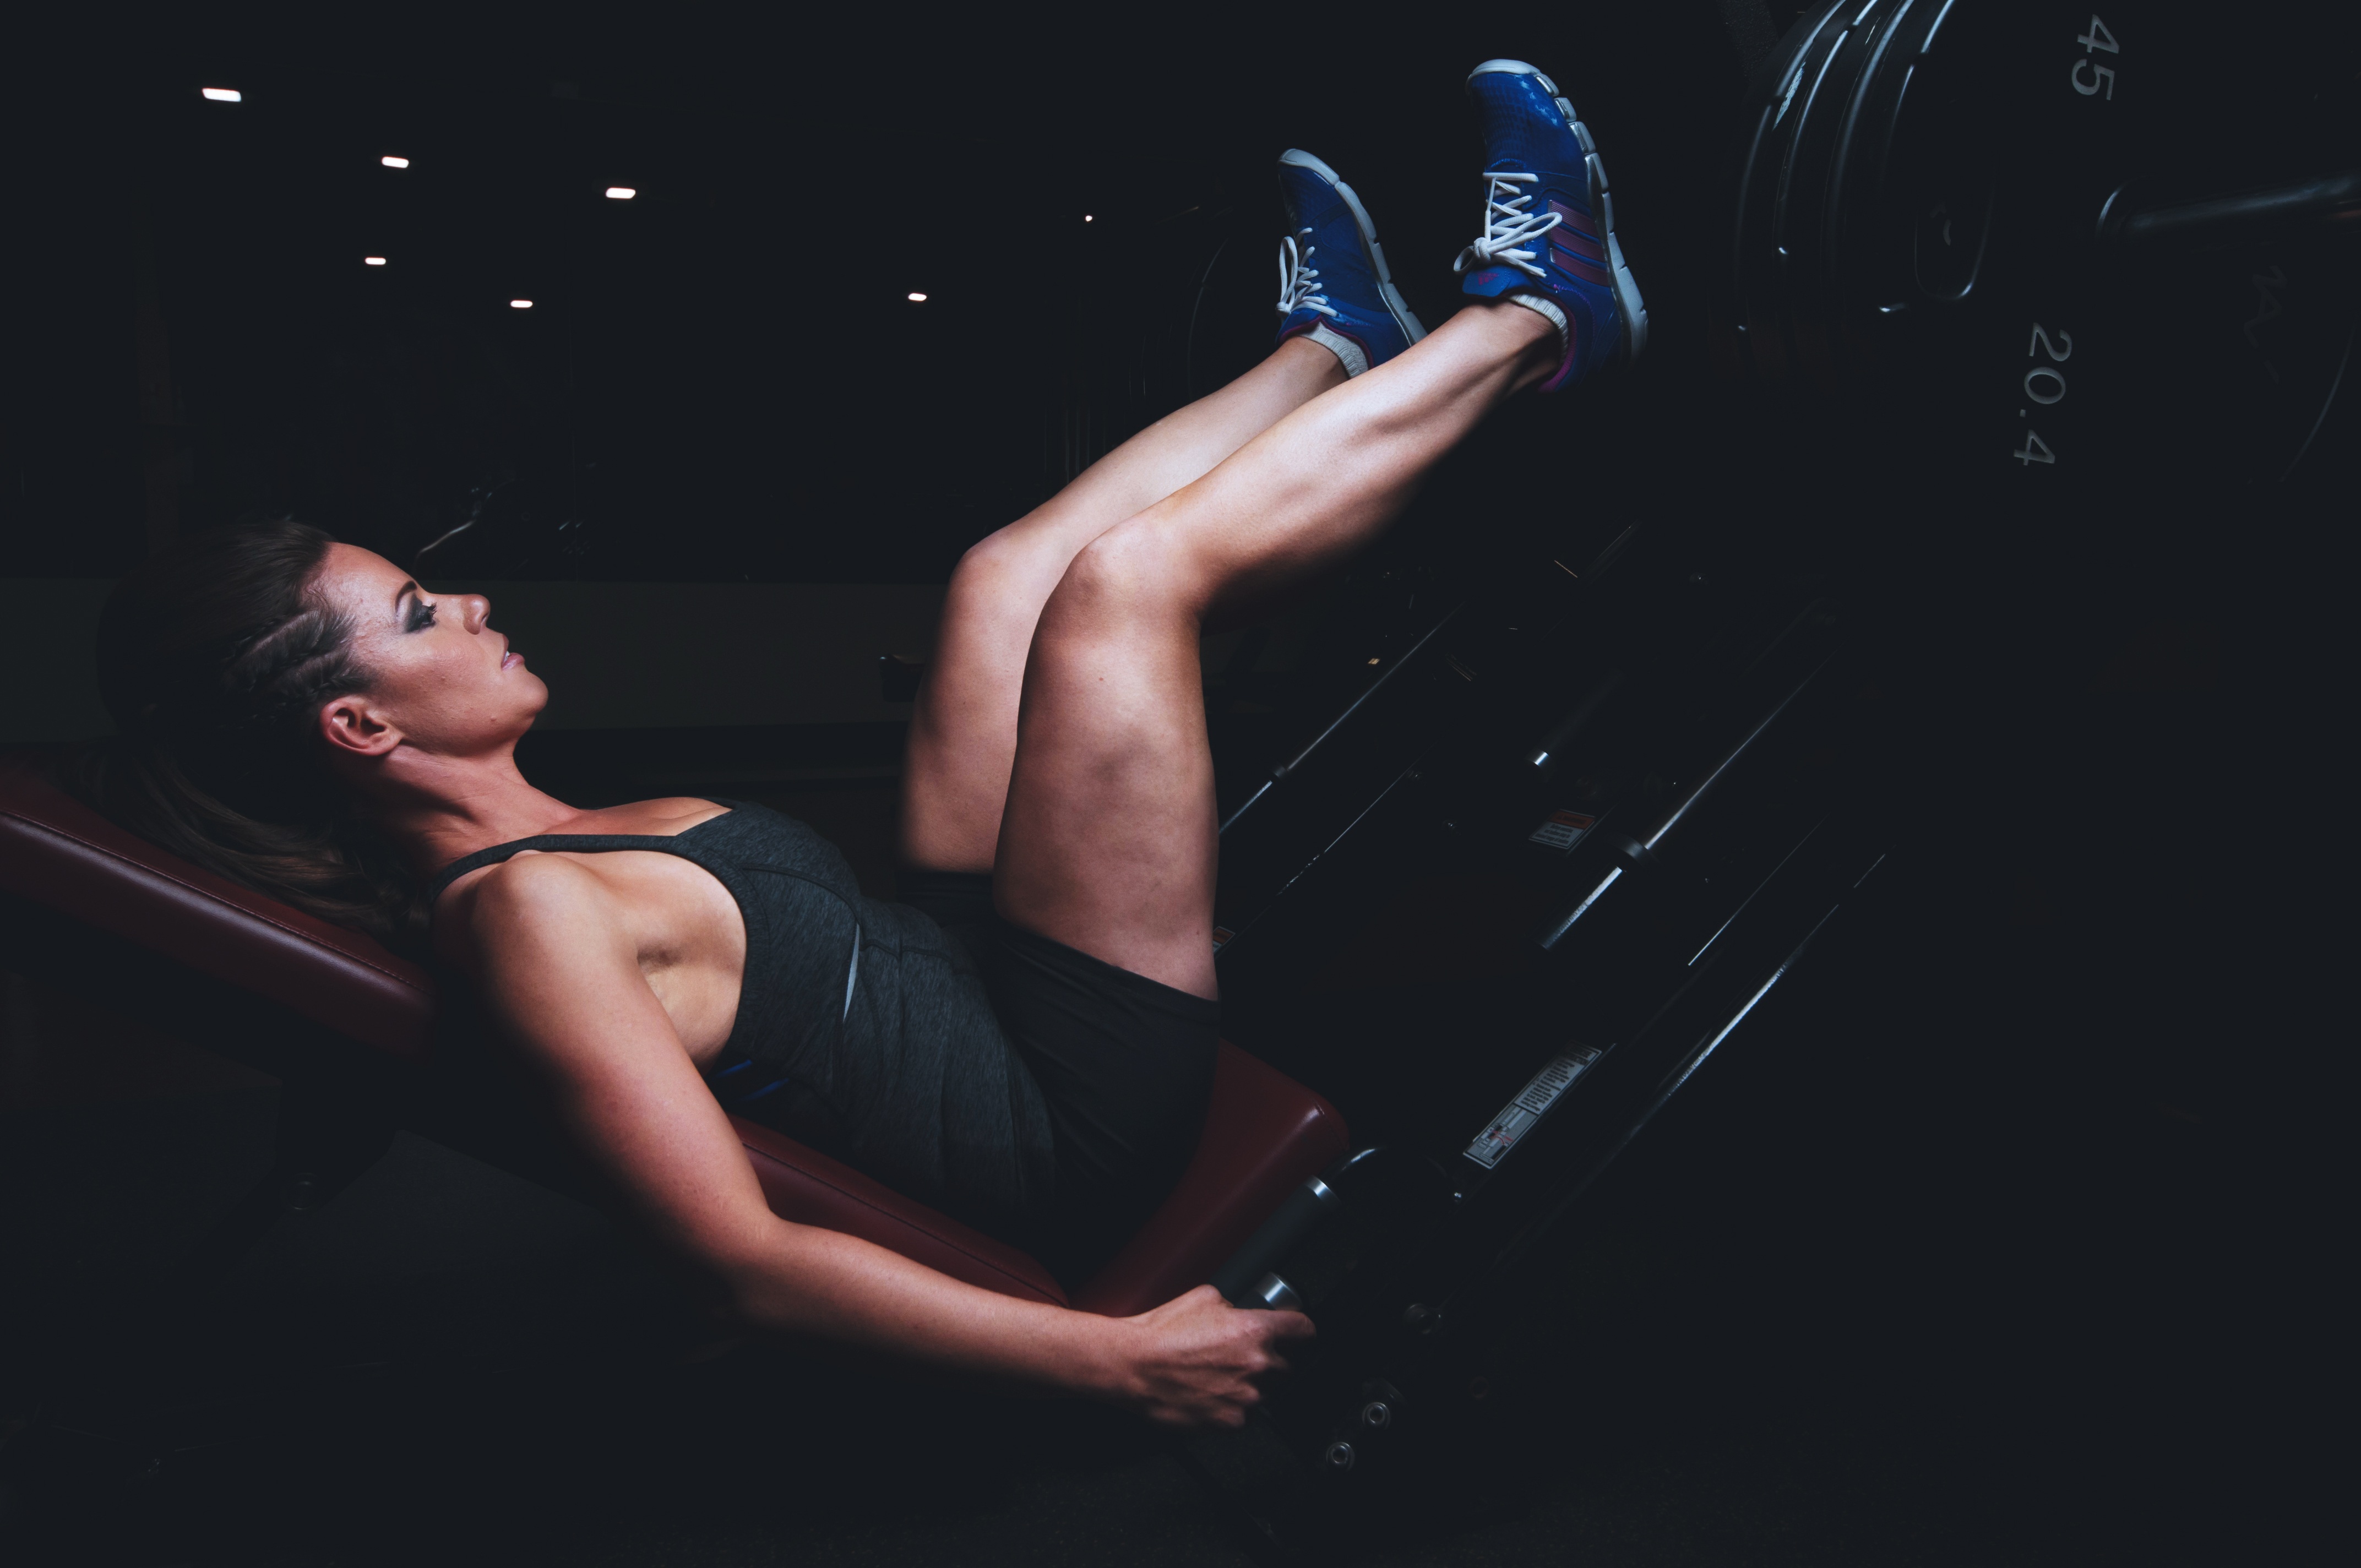
hand, person, woman, sport, female, young, equipment, training, studio, darkness, exercise, lifestyle, healthy, fitness, gym, muscular, workout, muscle, performance art, power, press, legs, body, fit, strong, athlete, active, strength, sense, computer wallpaper, modern dance